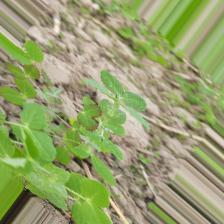
Label: Lentil Rust